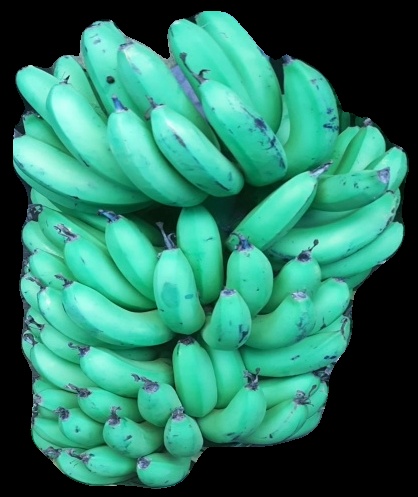
Variety: pachbale
Grade: grade1